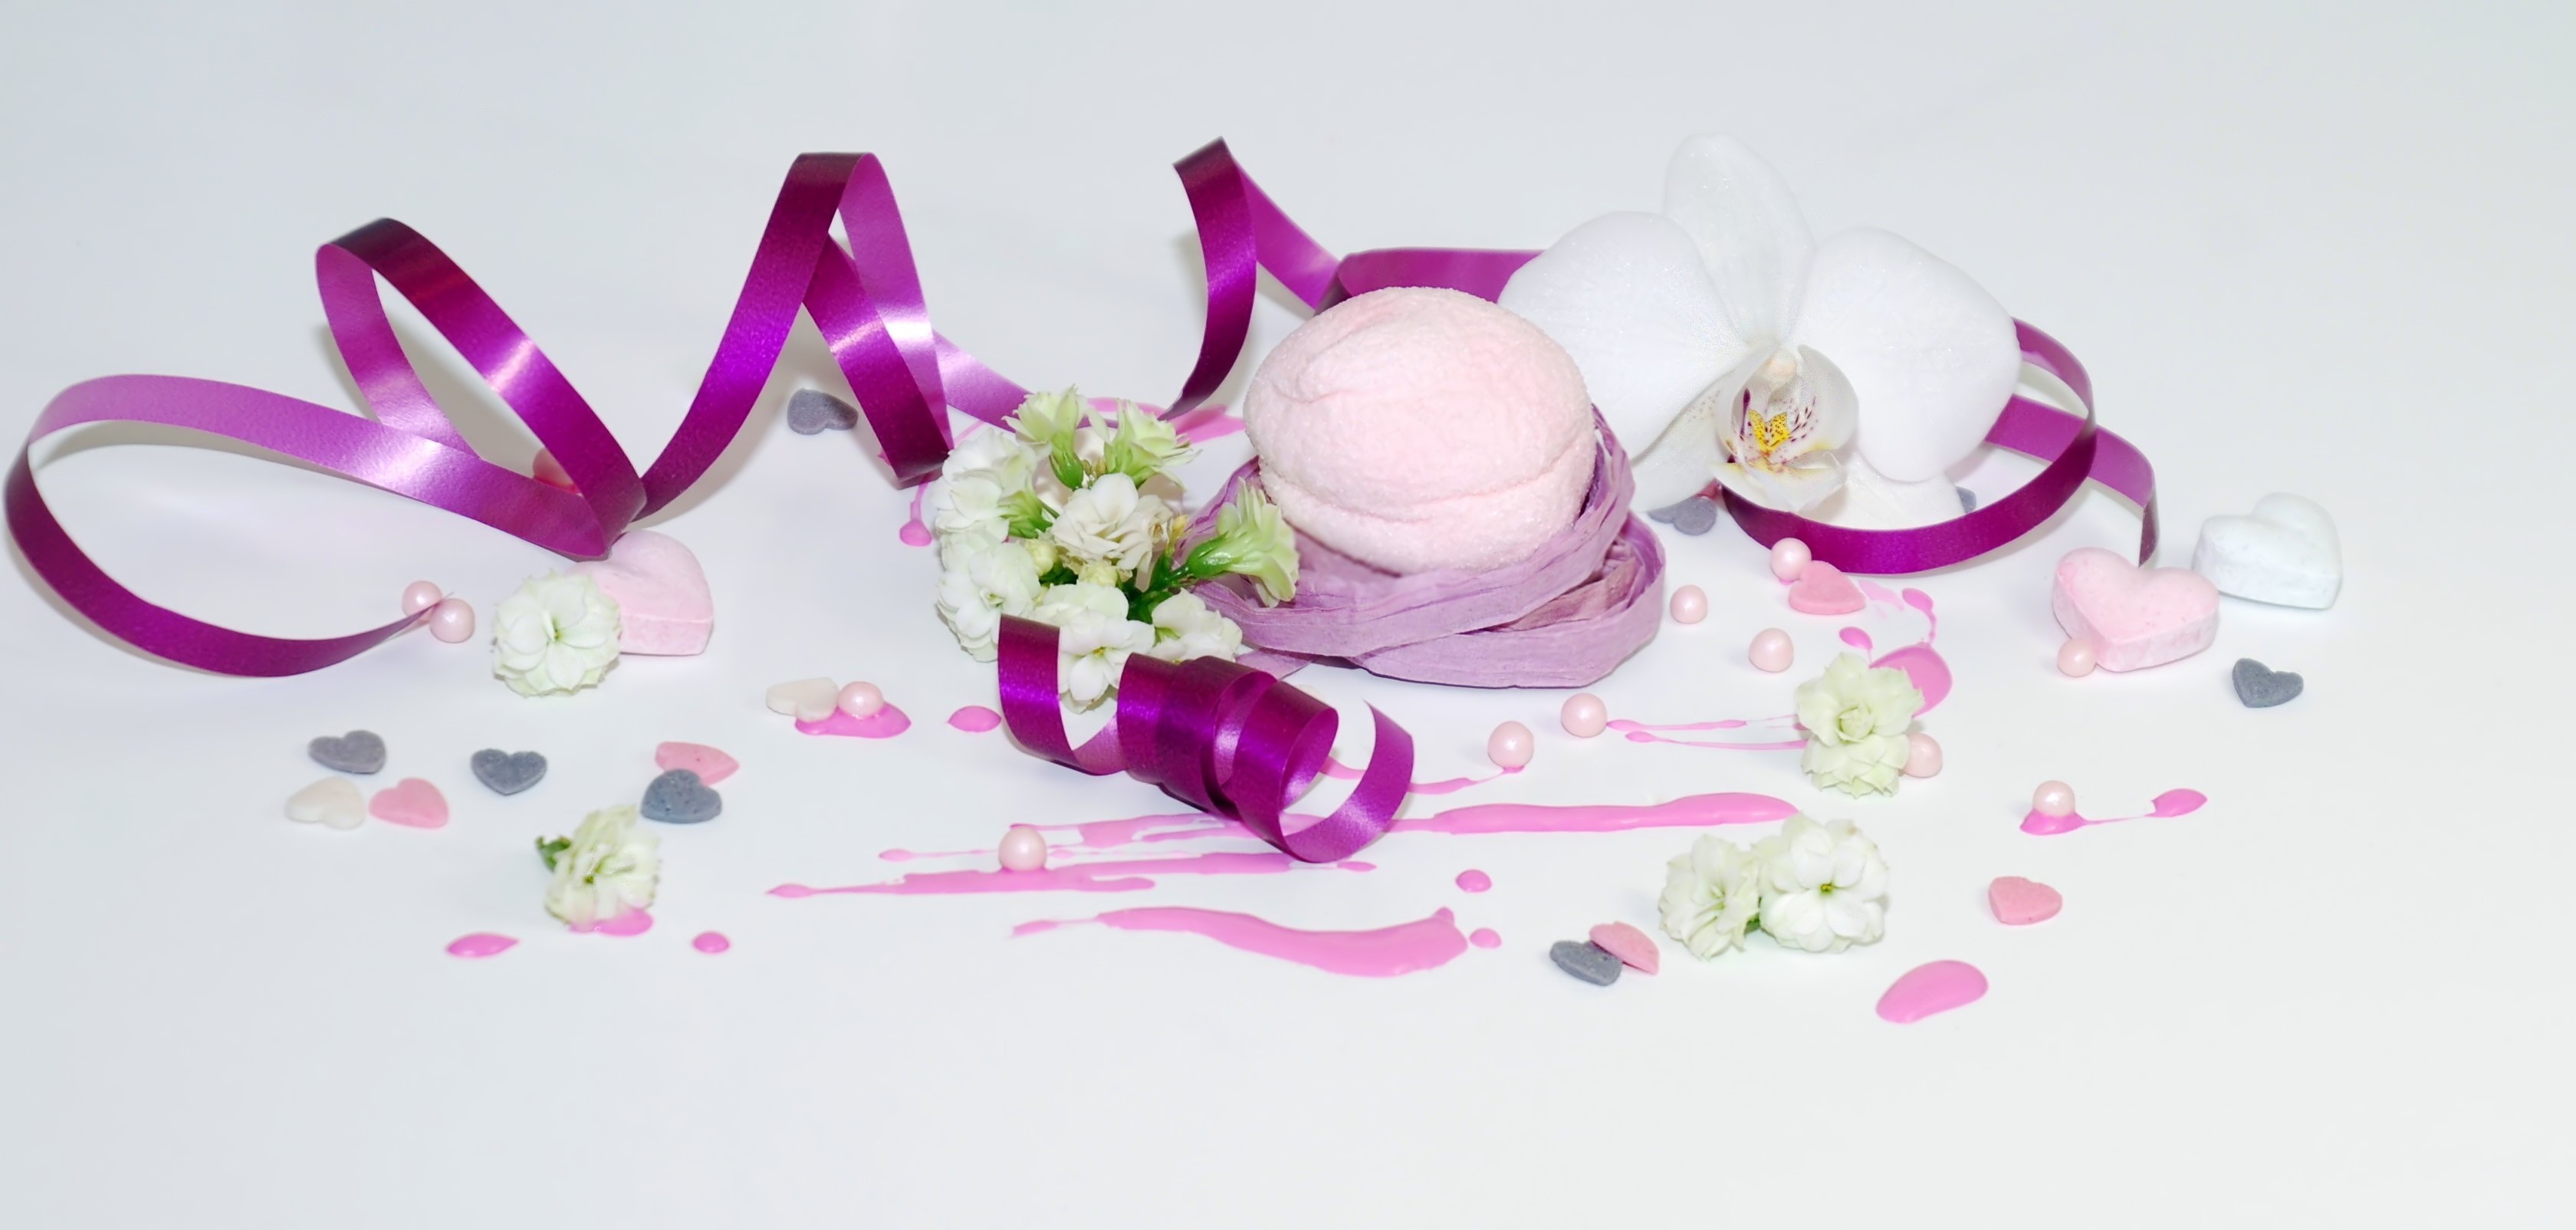
white, sweet, flower, purple, petal, heart, food, macro, romance, romantic, colorful, pink, eat, delicious, flowers, sweet dish, illustration, sugar, nutrition, marshmallow, candy, benefit from, treat, confectionery, nibble, flower bouquet, mice bacon